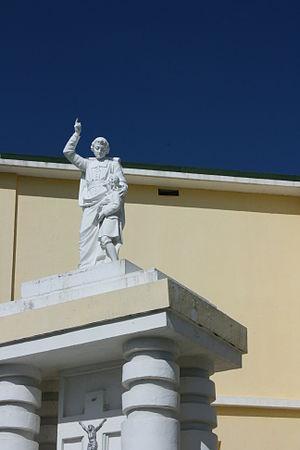
Statue de Saint Jean-Baptiste de la Salle, à l'angle du collège Saint-Michel, à Saint-Denis de La Réunion, où se croisent les rues Montreuil et Monseigneur de Beaumont.
Le collège Saint-Michel est un collège catholique de l'île de La Réunion, département d'outre-mer français dans le sud-ouest de l'océan Indien. Il est situé à Saint-Denis, le chef-lieu, à proximité immédiate de la chapelle Saint-Thomas-des-Indiens, qui lui fait face, et sur les franges occidentales du quartier Saint-Jacques.
Les Frères des écoles chrétiennes ou Lasalliens forment une congrégation laïque masculine de droit pontifical.